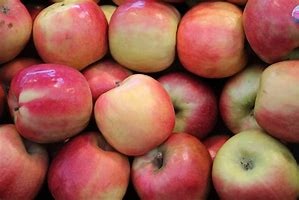
Label: apple